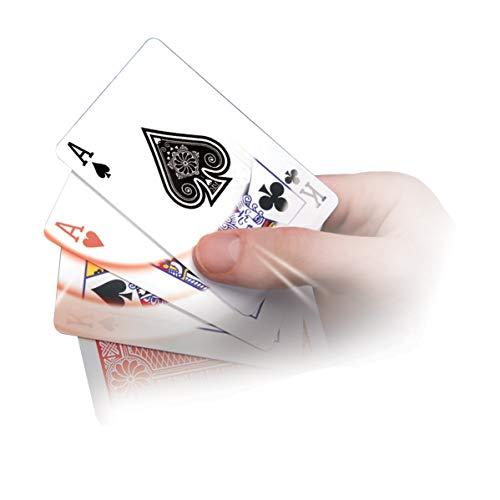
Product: Marvin's Magic 25 Mind Blowing Incredible Card Tricks
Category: Toys & Games | Novelty & Gag Toys | Magic Kits & Accessories
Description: Includes 25 Mind Blowing Tricks.
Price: $17.61
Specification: ProductDimensions:9.9x6.5x2inches|ItemWeight:6.6ounces|ShippingWeight:7.8ounces(Viewshippingratesandpolicies)|DomesticShipping:ItemcanbeshippedwithinU.S.|InternationalShipping:ThisitemcanbeshippedtoselectcountriesoutsideoftheU.S.LearnMore|ASIN:B004649ZMU|Itemmodelnumber:MMB5706|Manufacturerrecommendedage:8-15years